Space Pirate Mito

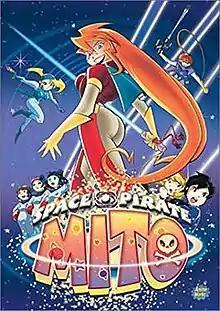
Space Pirate Mito DVD cover

Space Pirate Mito (宇宙海賊ミトの大冒険 "Uchū Kaizoku Mito no Daibōken"), also known as Stellar Buster Mito in Japanese, is an anime series from 1999. It was produced in two seasons at 13 episodes each. Directed by Takashi Watanabe, the series was animated by Triangle Staff. Furthermore, there was a theatrical production of the series, during the year 2000.